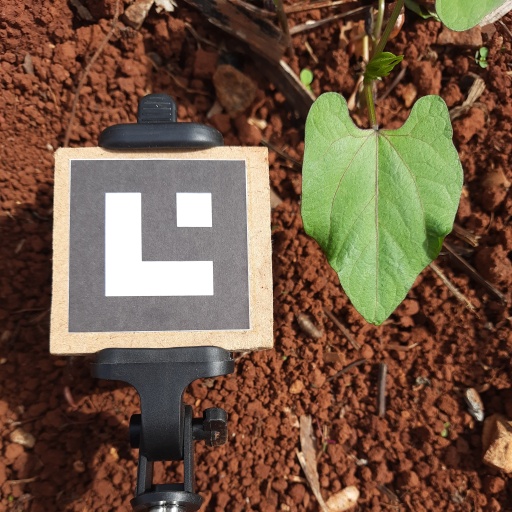
Observations: wavy surface, no eating holes, under sunlight